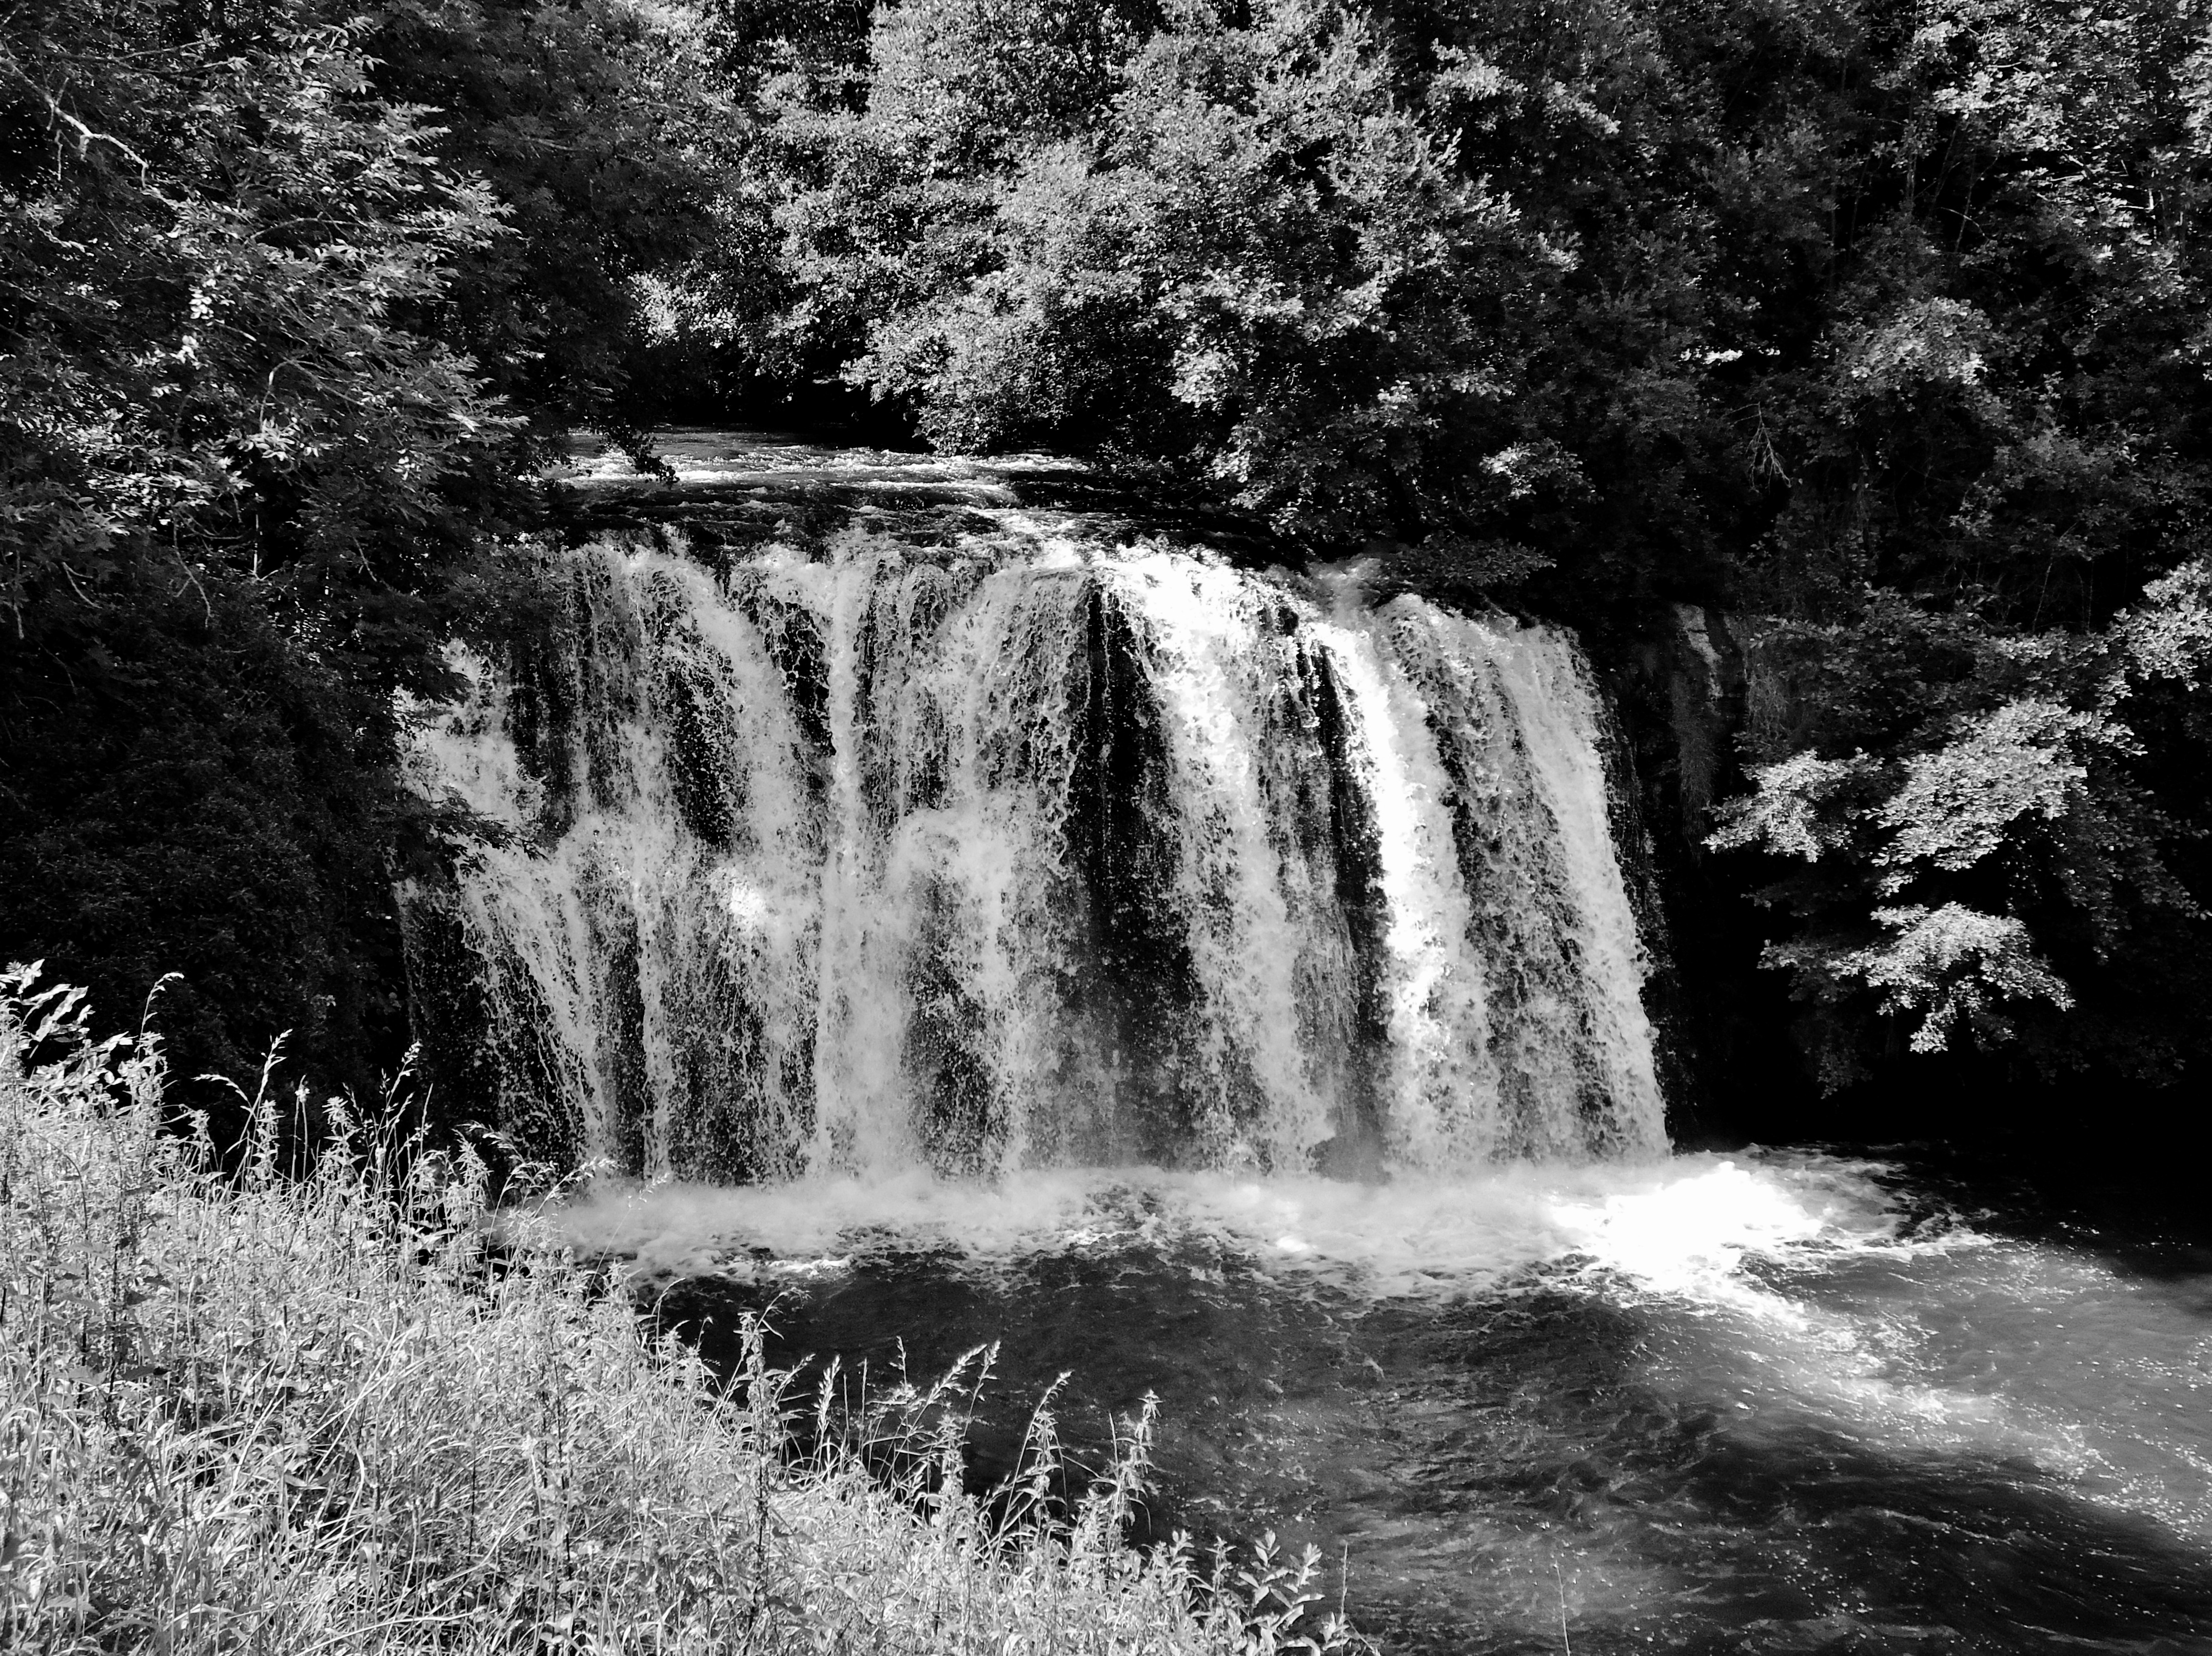
tree, water, nature, forest, rock, waterfall, black and white, white, river, stream, cascade, botany, black, monochrome, body of water, landscapes, wasserfall, woodland, water feature, watercourse, force, monochrome photography